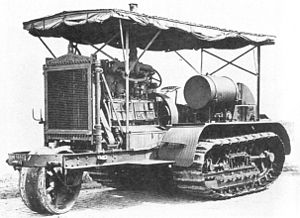
Holt (traktor)
Holt 120 traktor, cirka 1914
Holt traktor var et køretøj med larvefødder, som blev anvendt som trækkraft. Den blev fremstillet af Holt Manufacturing Company, som var opkaldt efter Benjamin Holt.